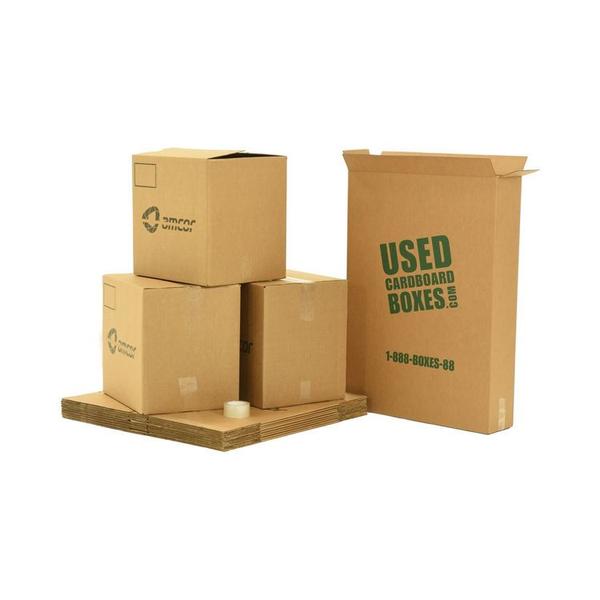
Label: cardboard